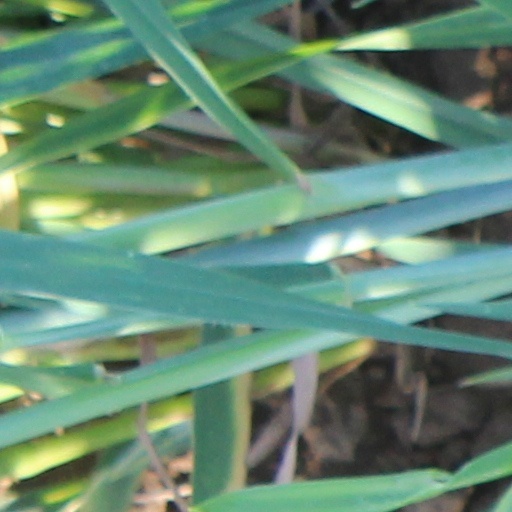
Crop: wheat